Describe the emotion expressed in this image:  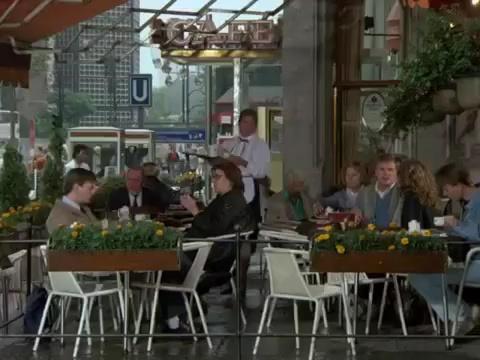
This person displays Suffering, valence and arousal with low intensity.